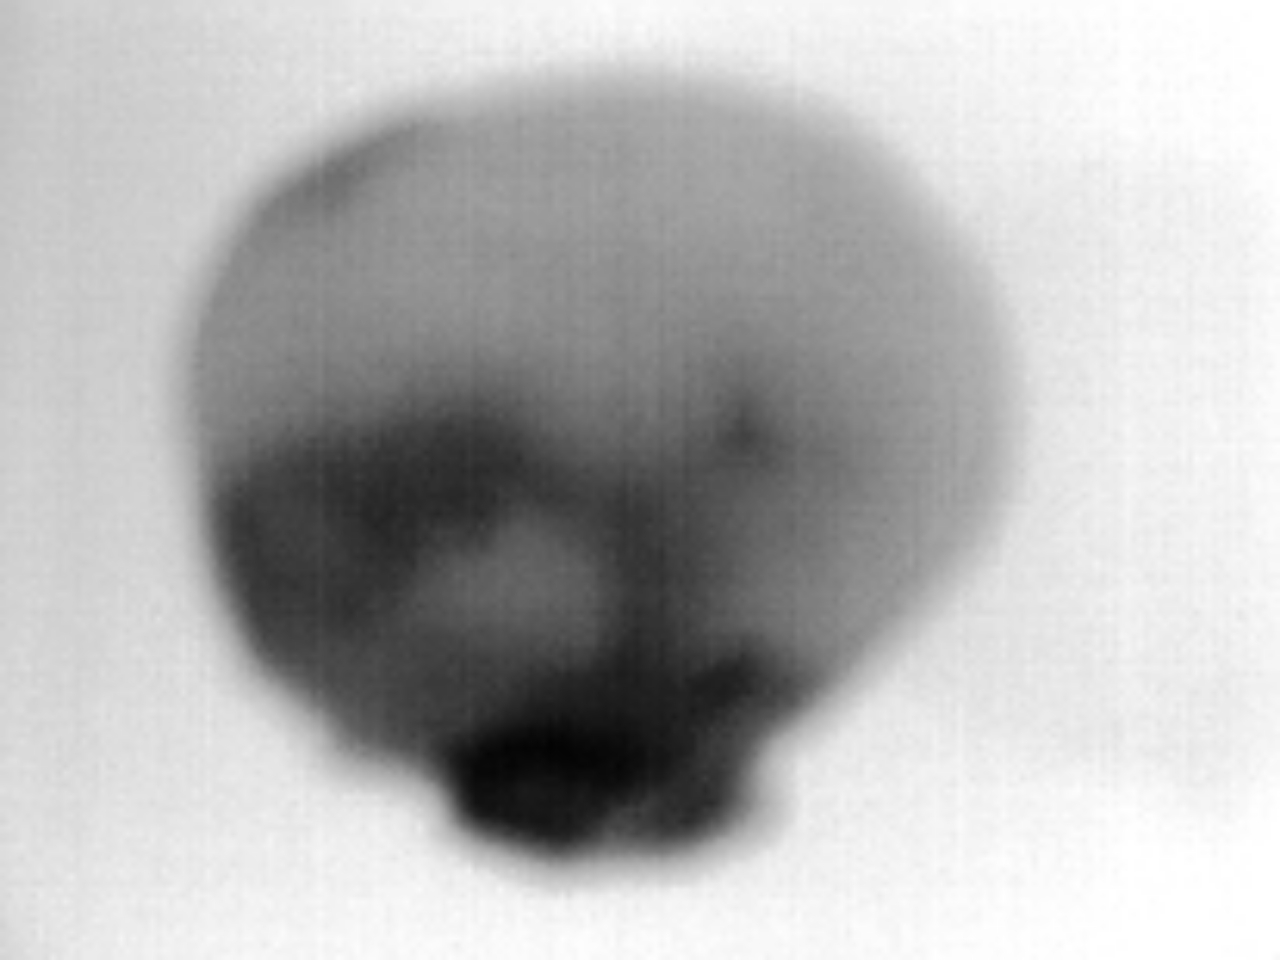
Label: Major Defect